Claudio Edinger

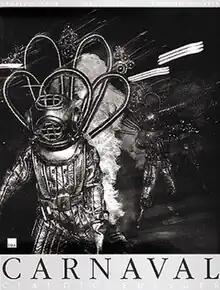
Book: Carnaval

Claudio Edinger was born in Rio de Janeiro in May 1952 and before his second birthday his family moved to São Paulo. He has said that in his mind he has often thought his soul was in São Paulo and his heart in Rio. This love of both places, he believes, shows in his photographs of both cities.